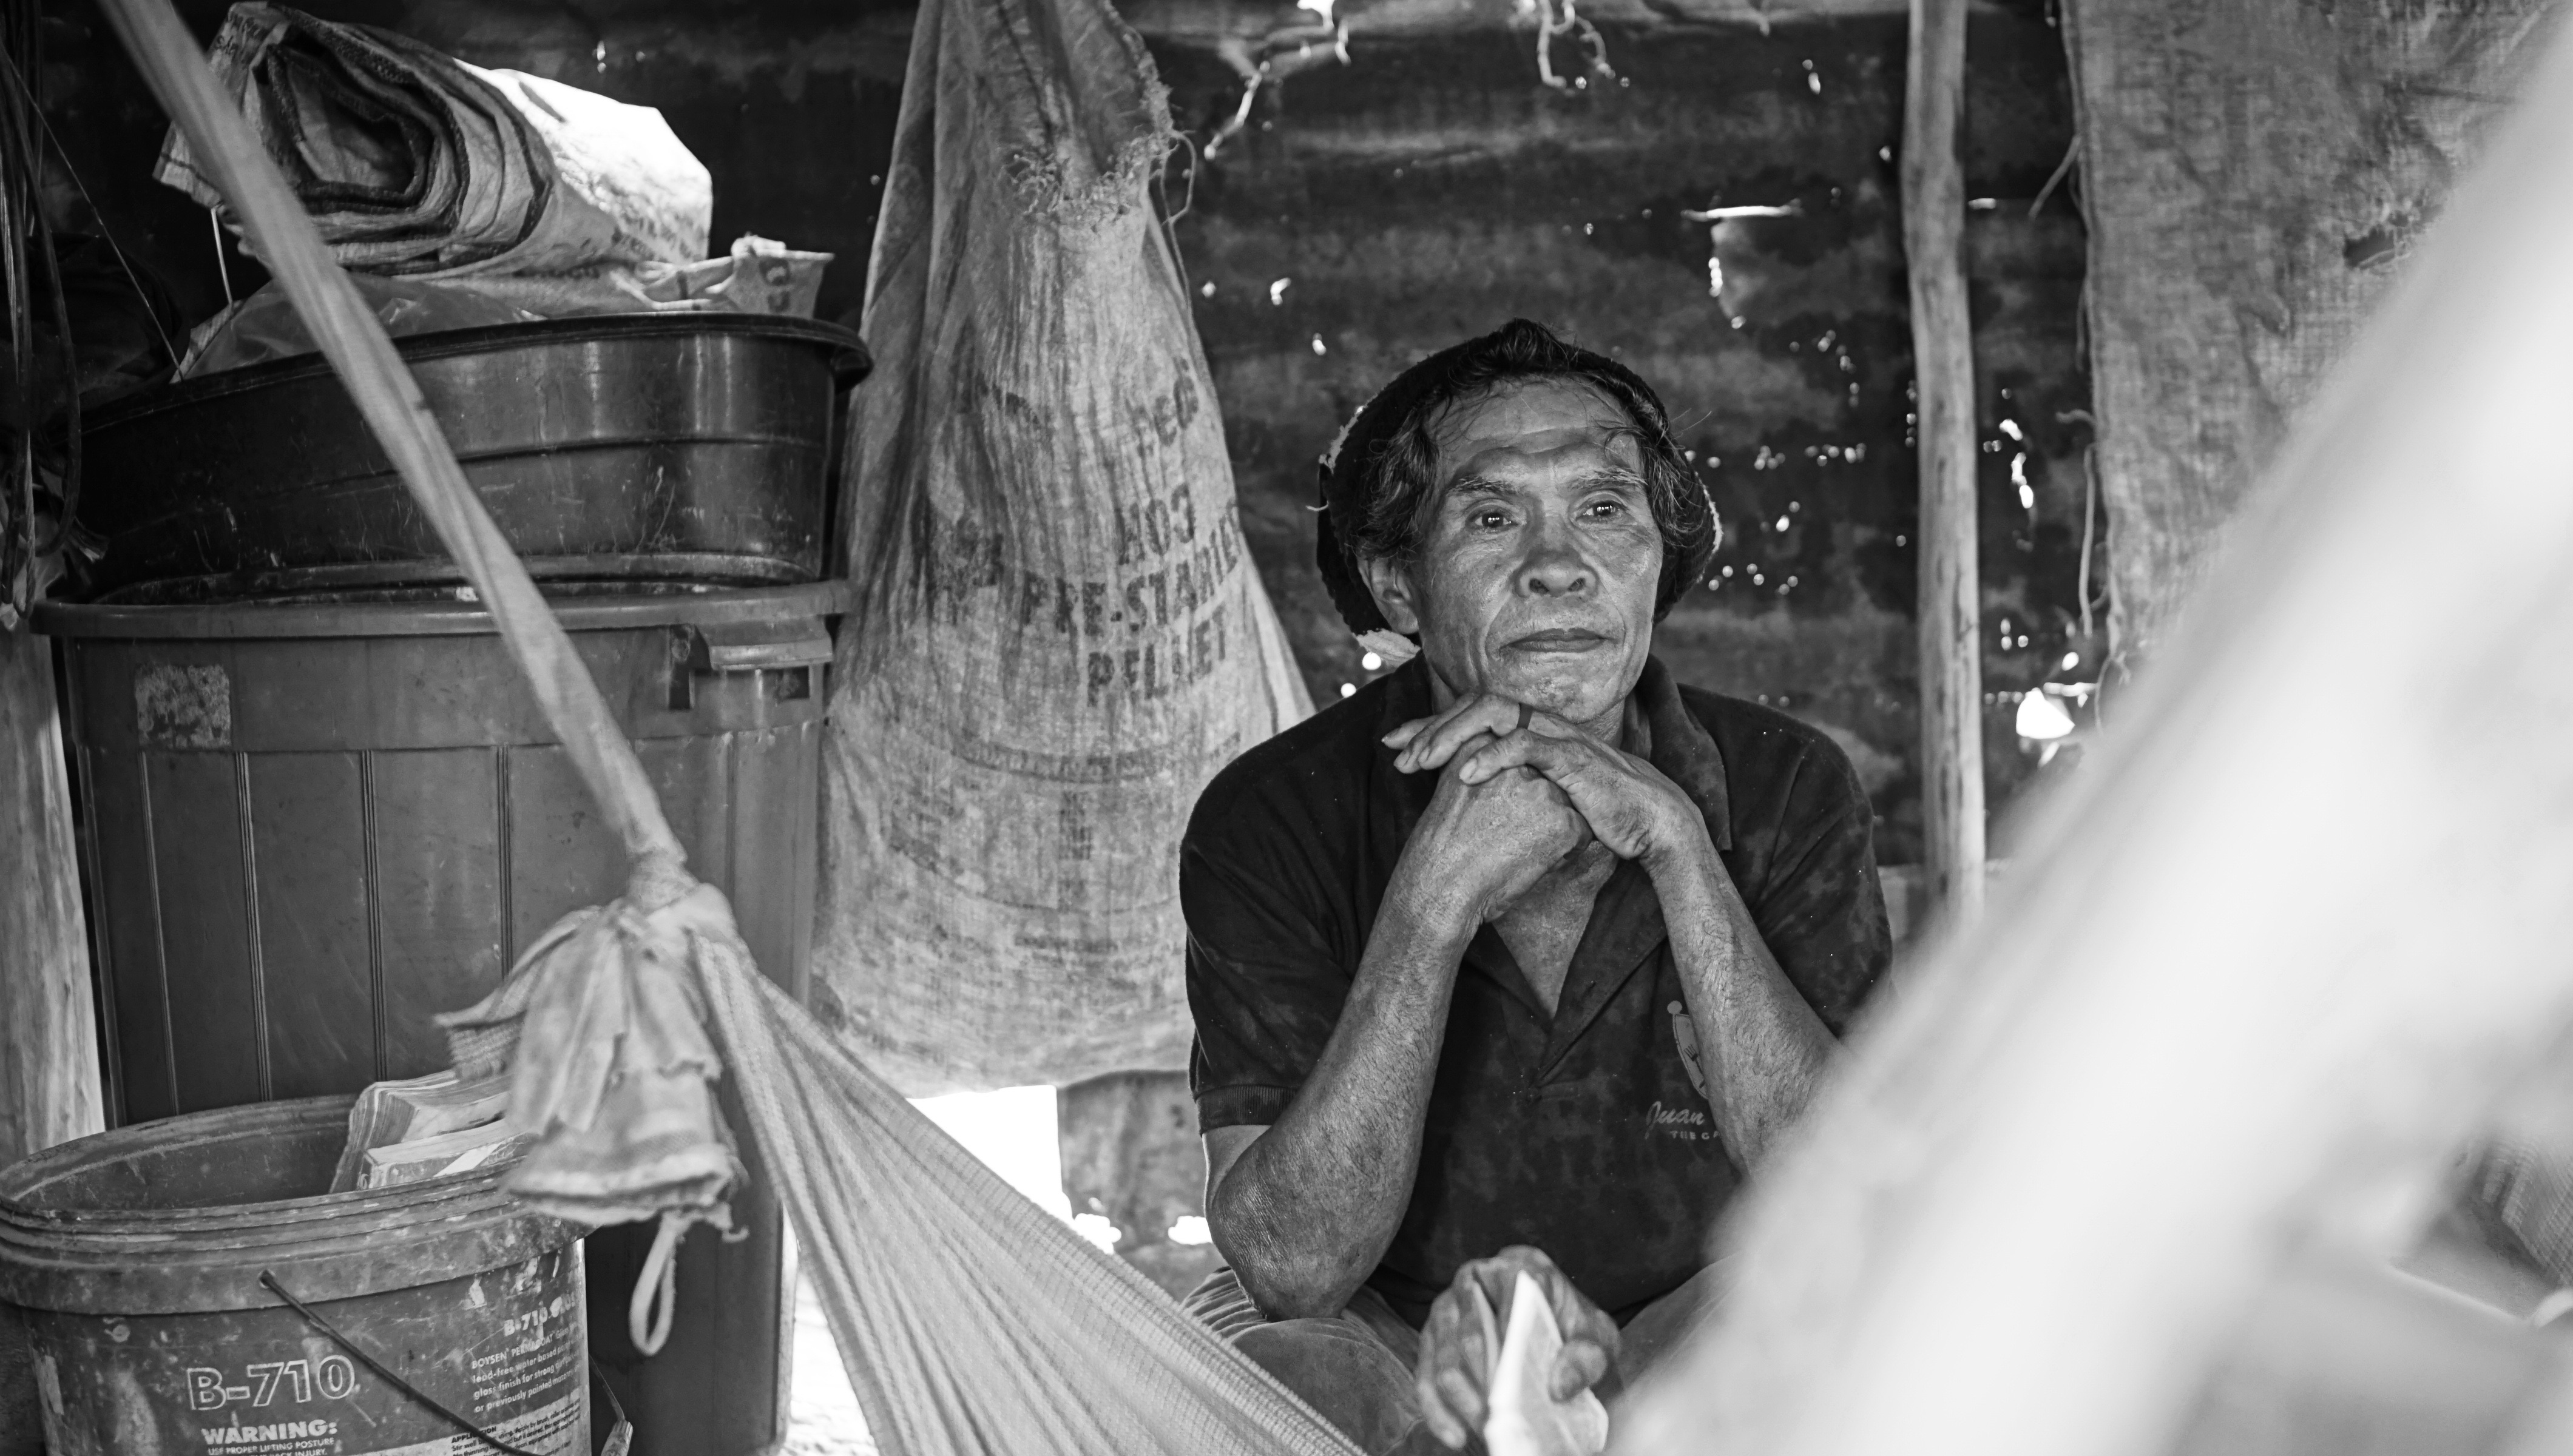
man, black and white, white, photography, black, monochrome, photograph, snapshot, monochrome photography